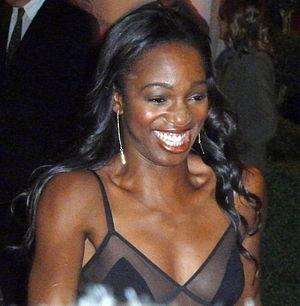
Enuka Okuma, née le 20 septembre 1976 à Vancouver au Canada, est une actrice canadienne.